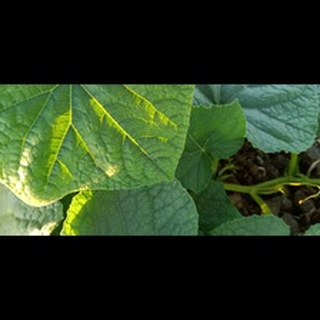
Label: healthy_cucumber